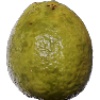
Label: guava